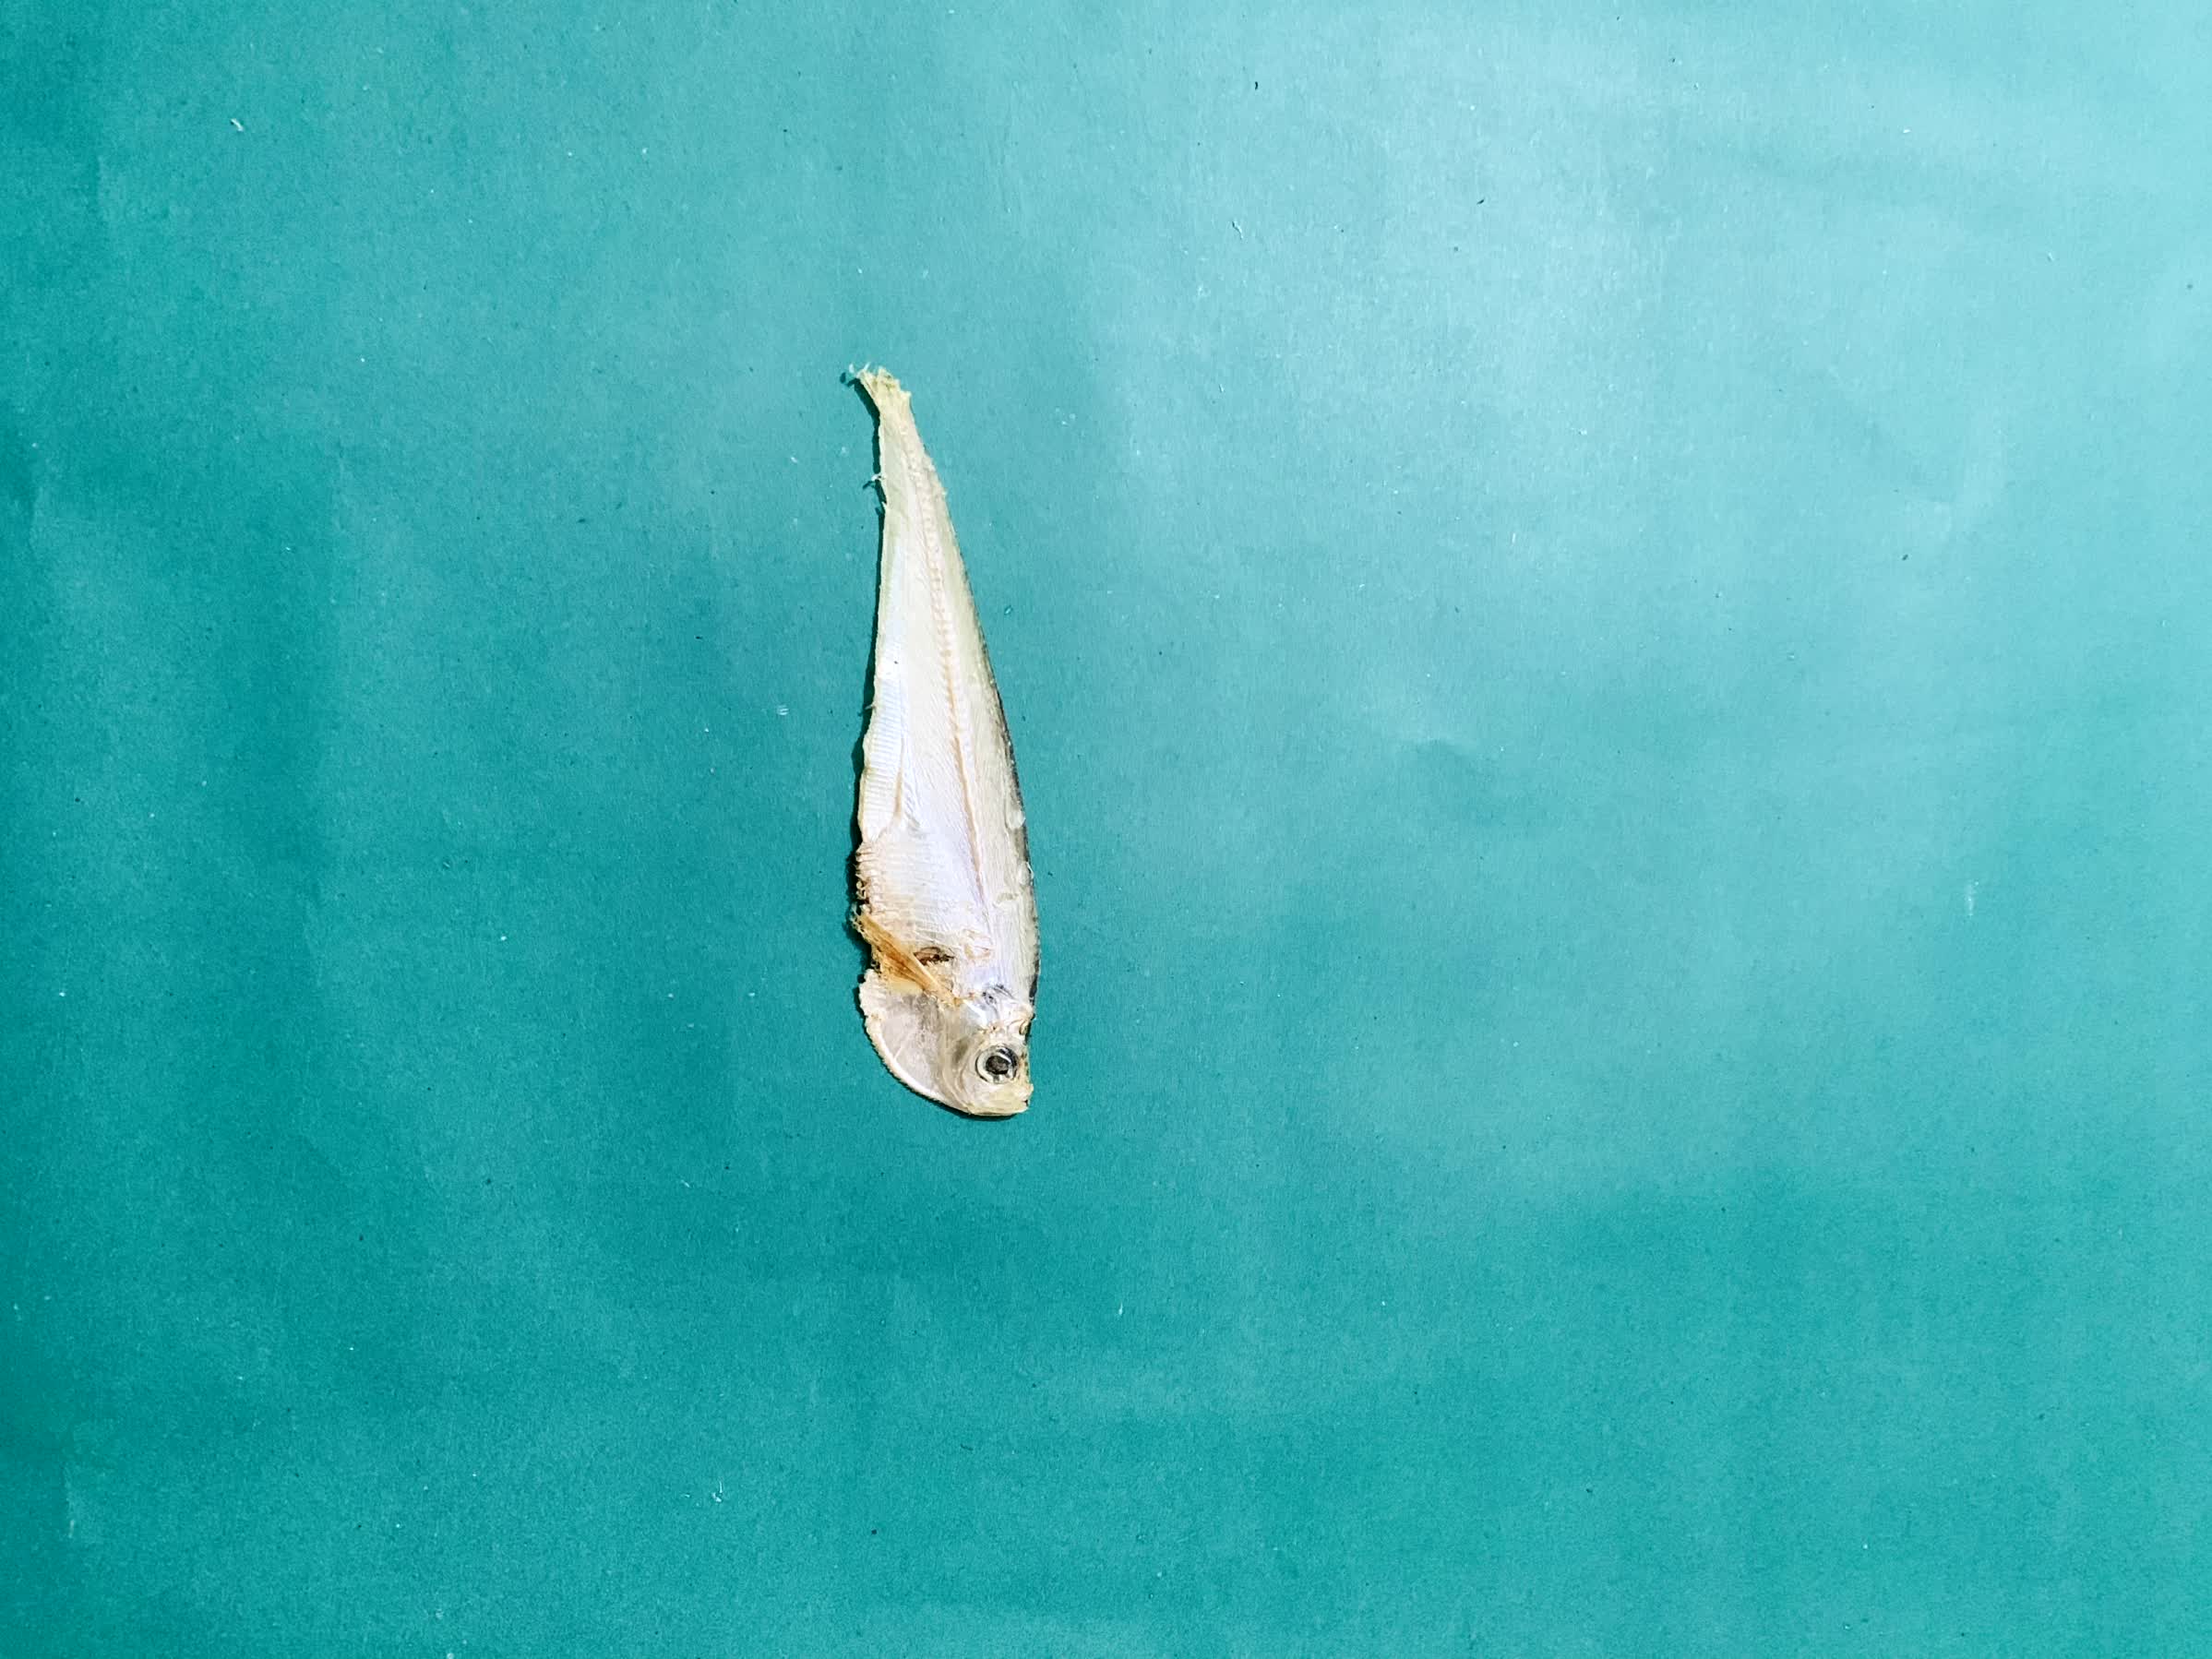
Species: Shukna Feuwa